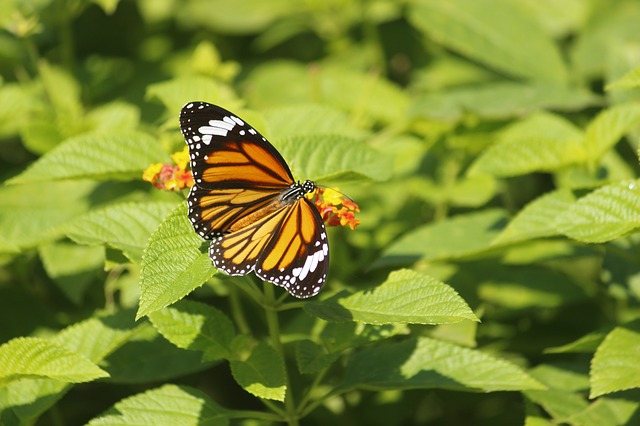
Label: farfalla